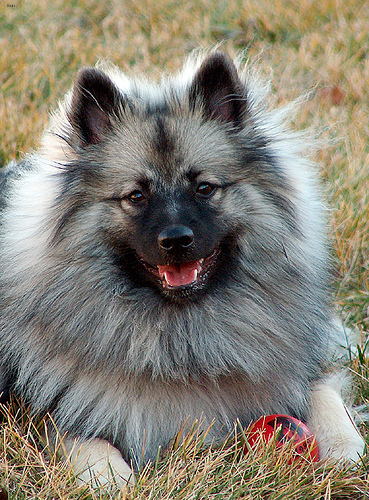
Breed: keeshond